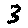
Label: 3